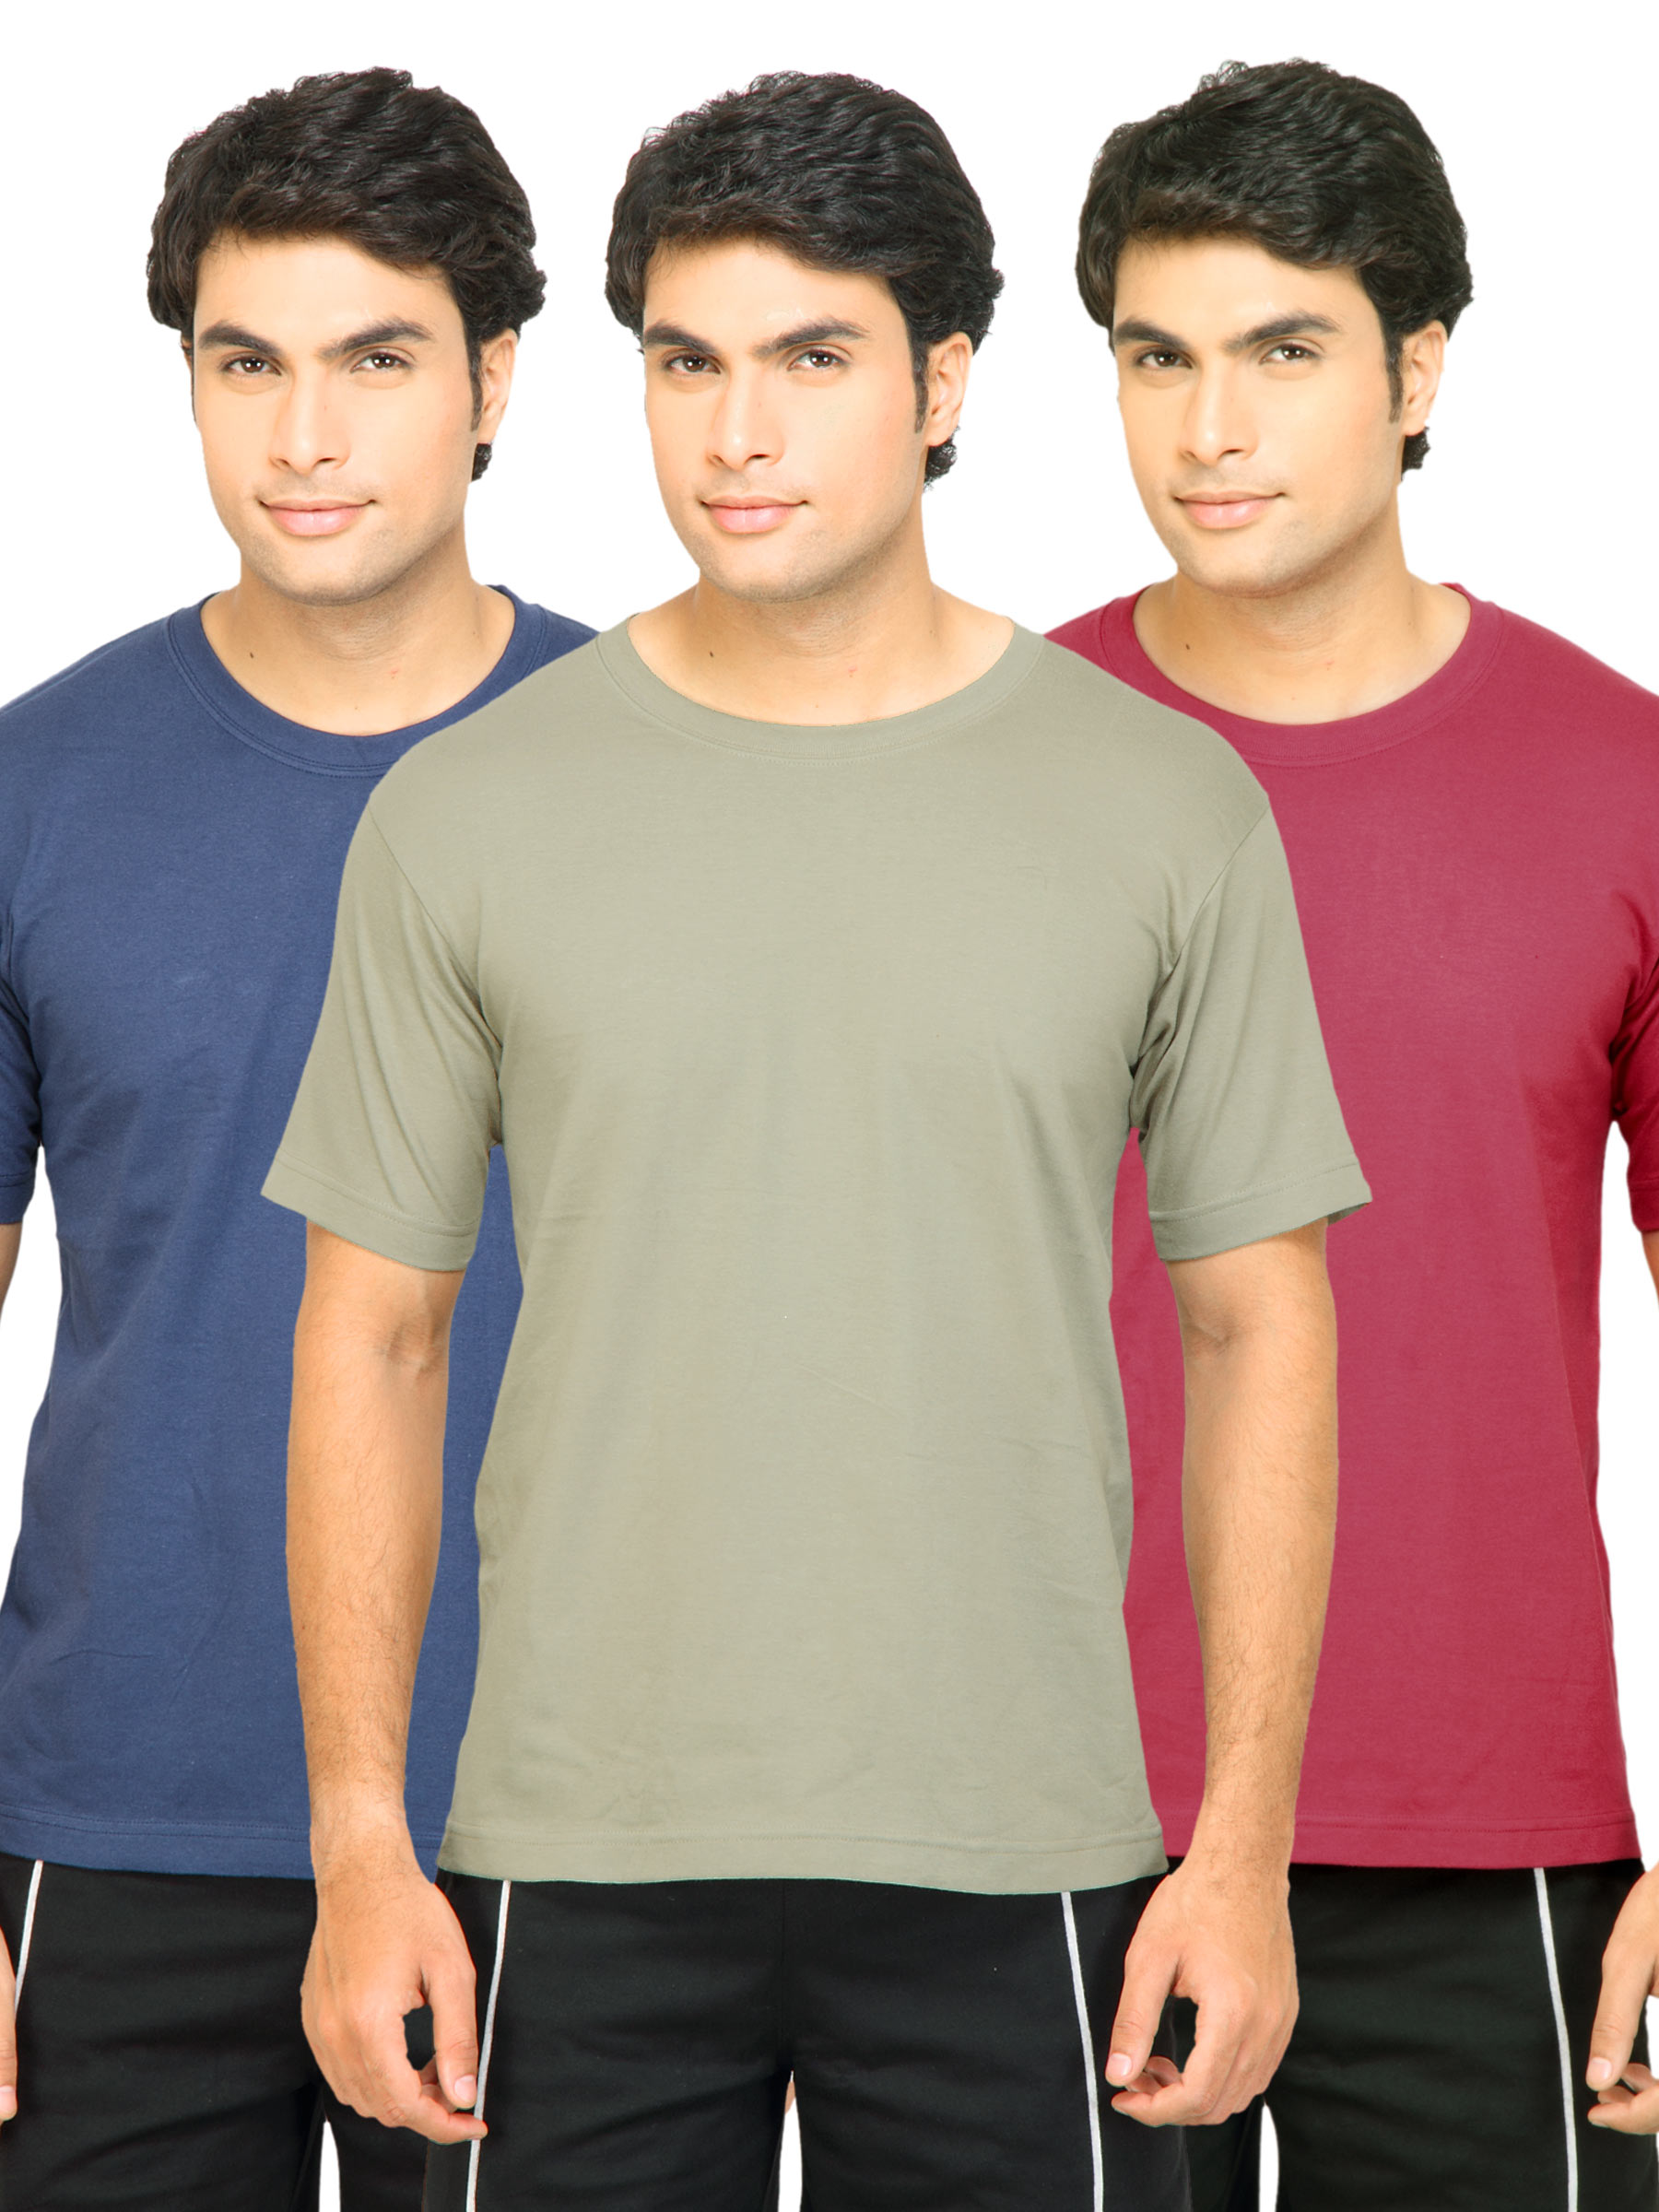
Levis Men Pack of 3 Innerwear Vest
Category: Apparel / Innerwear / Innerwear Vests
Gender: Men
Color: Red
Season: Summer 2016
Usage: Casual